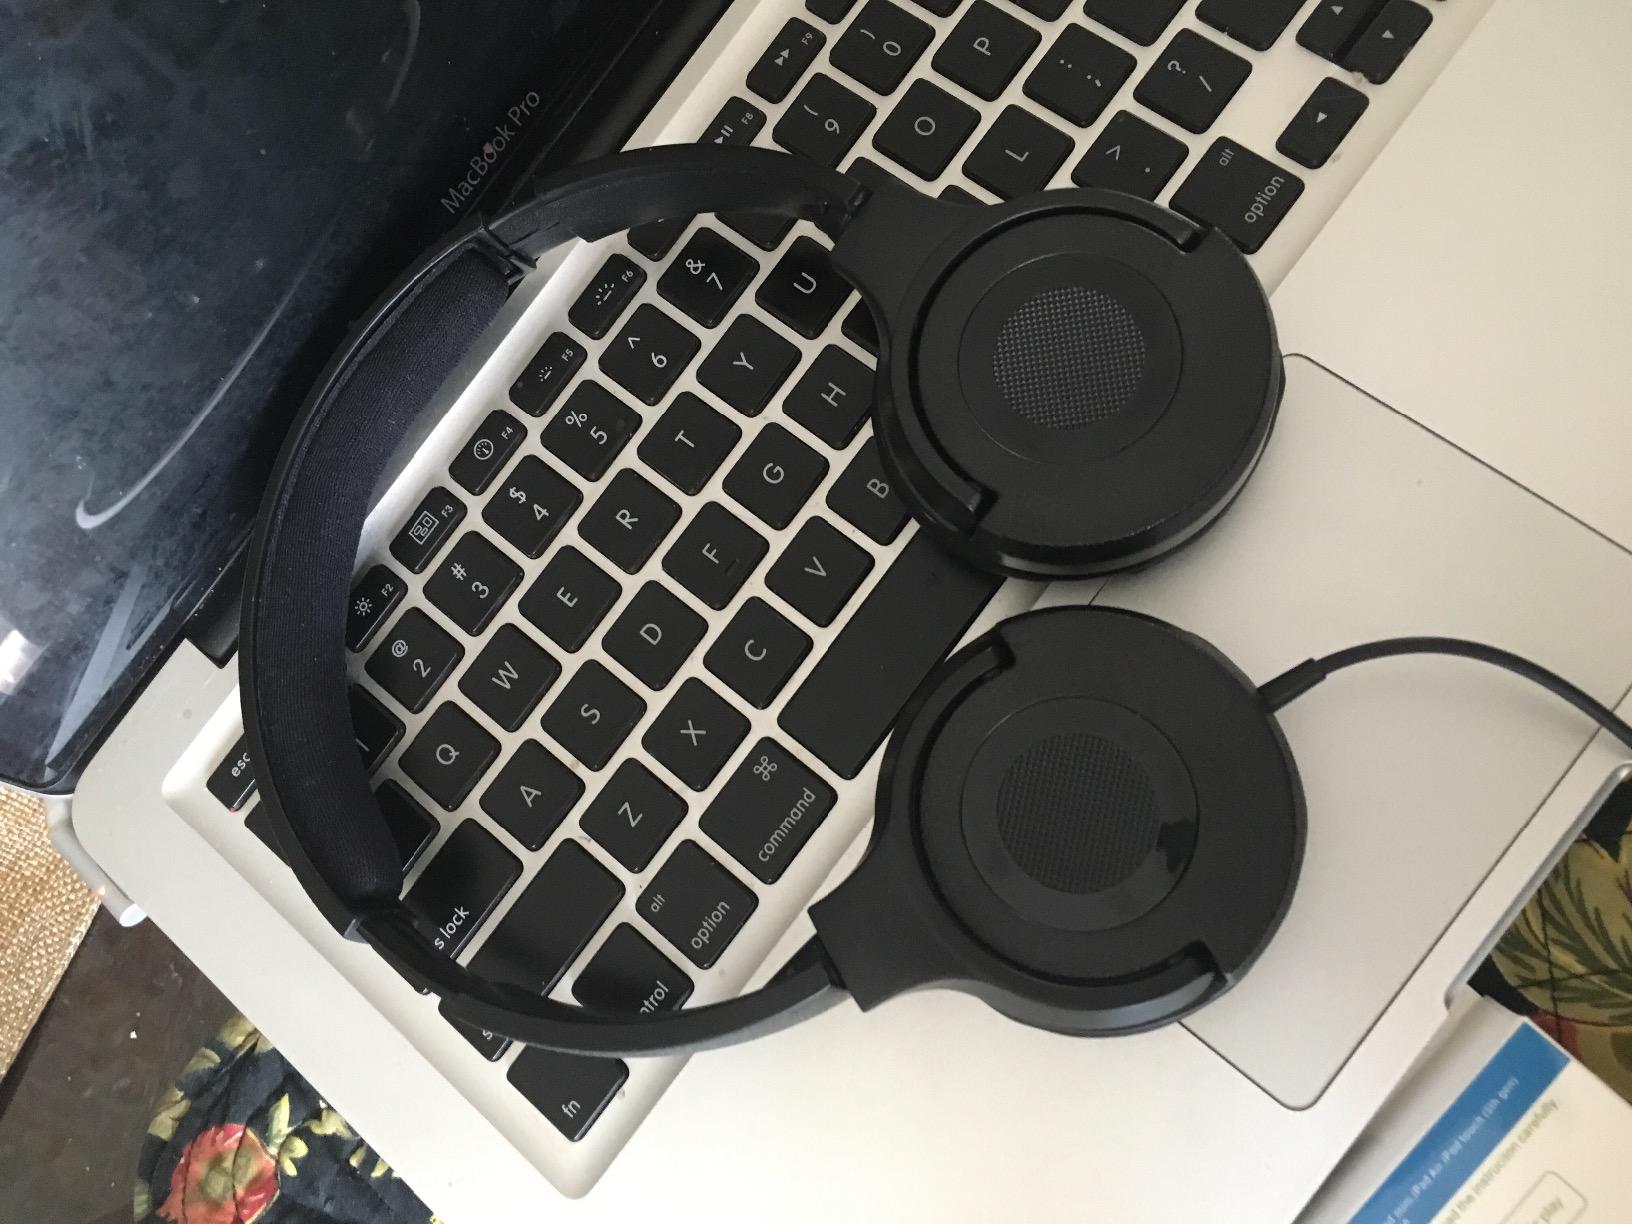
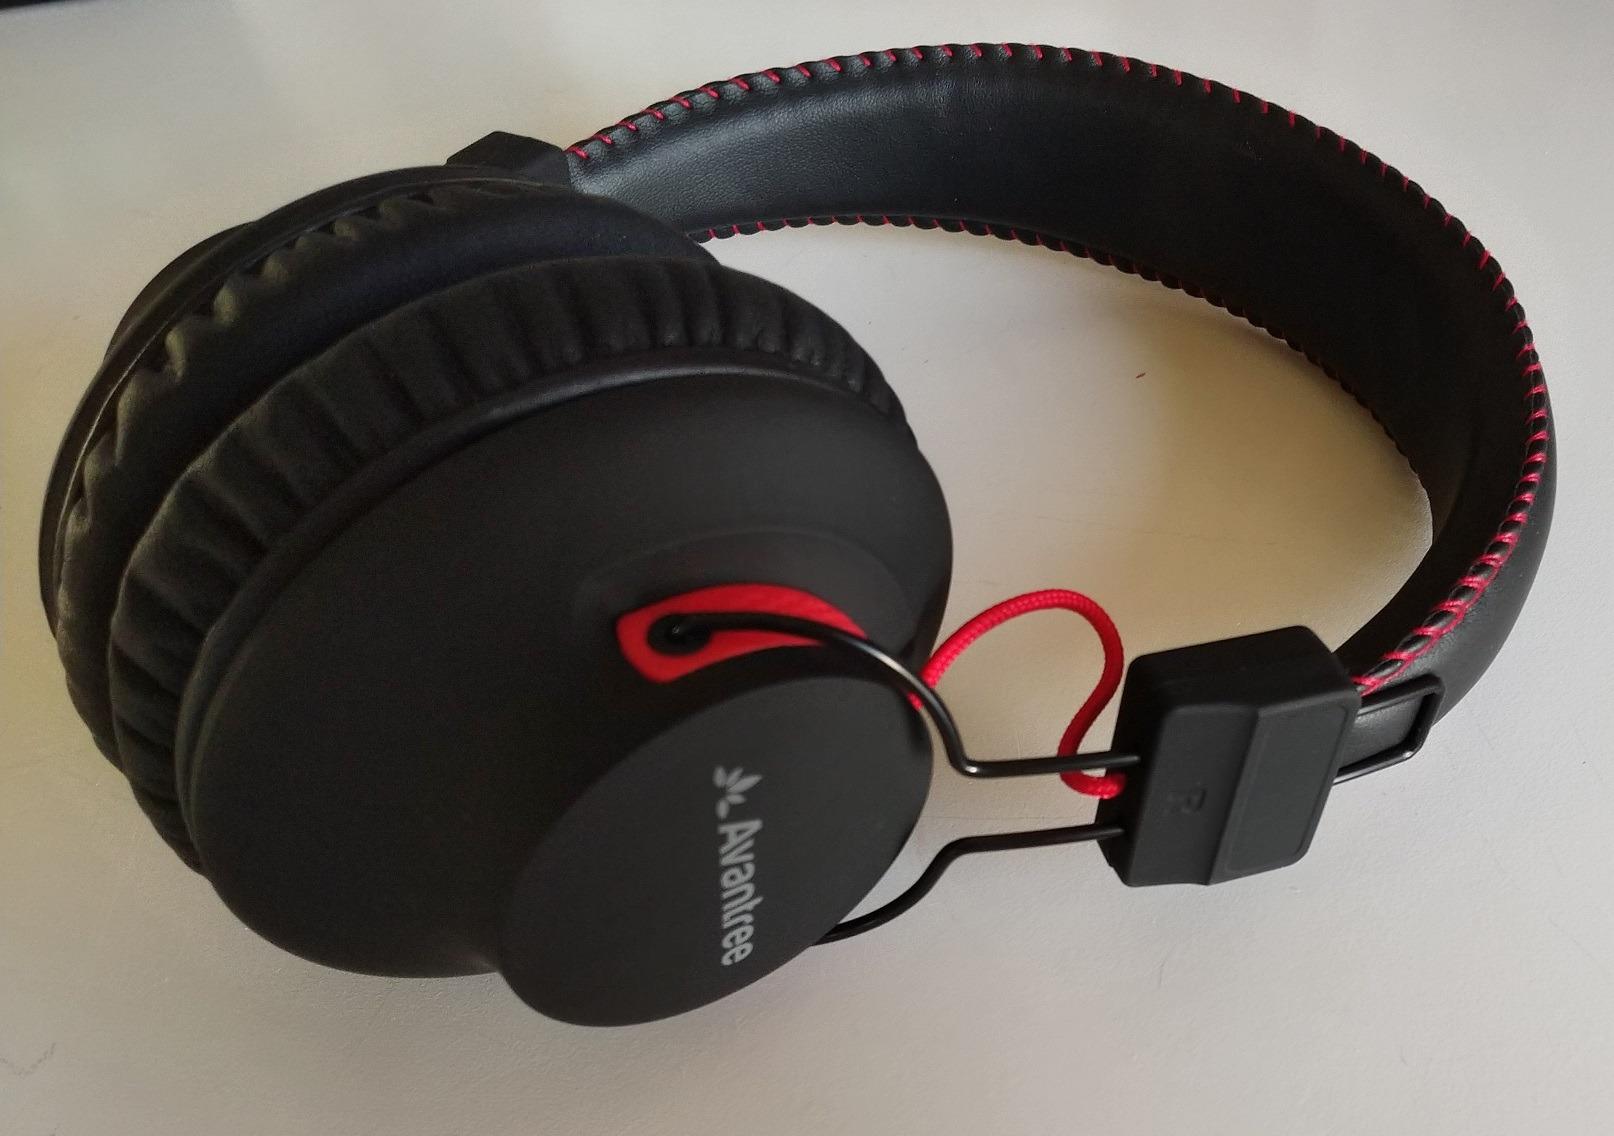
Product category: headphones
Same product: no